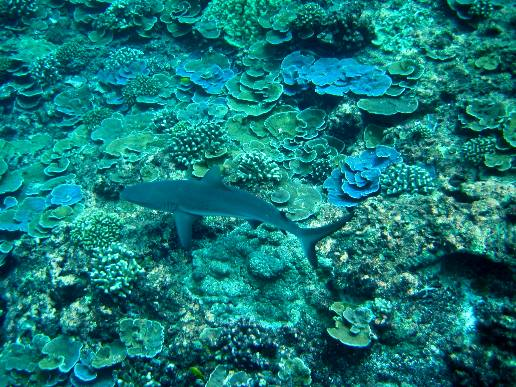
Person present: No